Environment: real
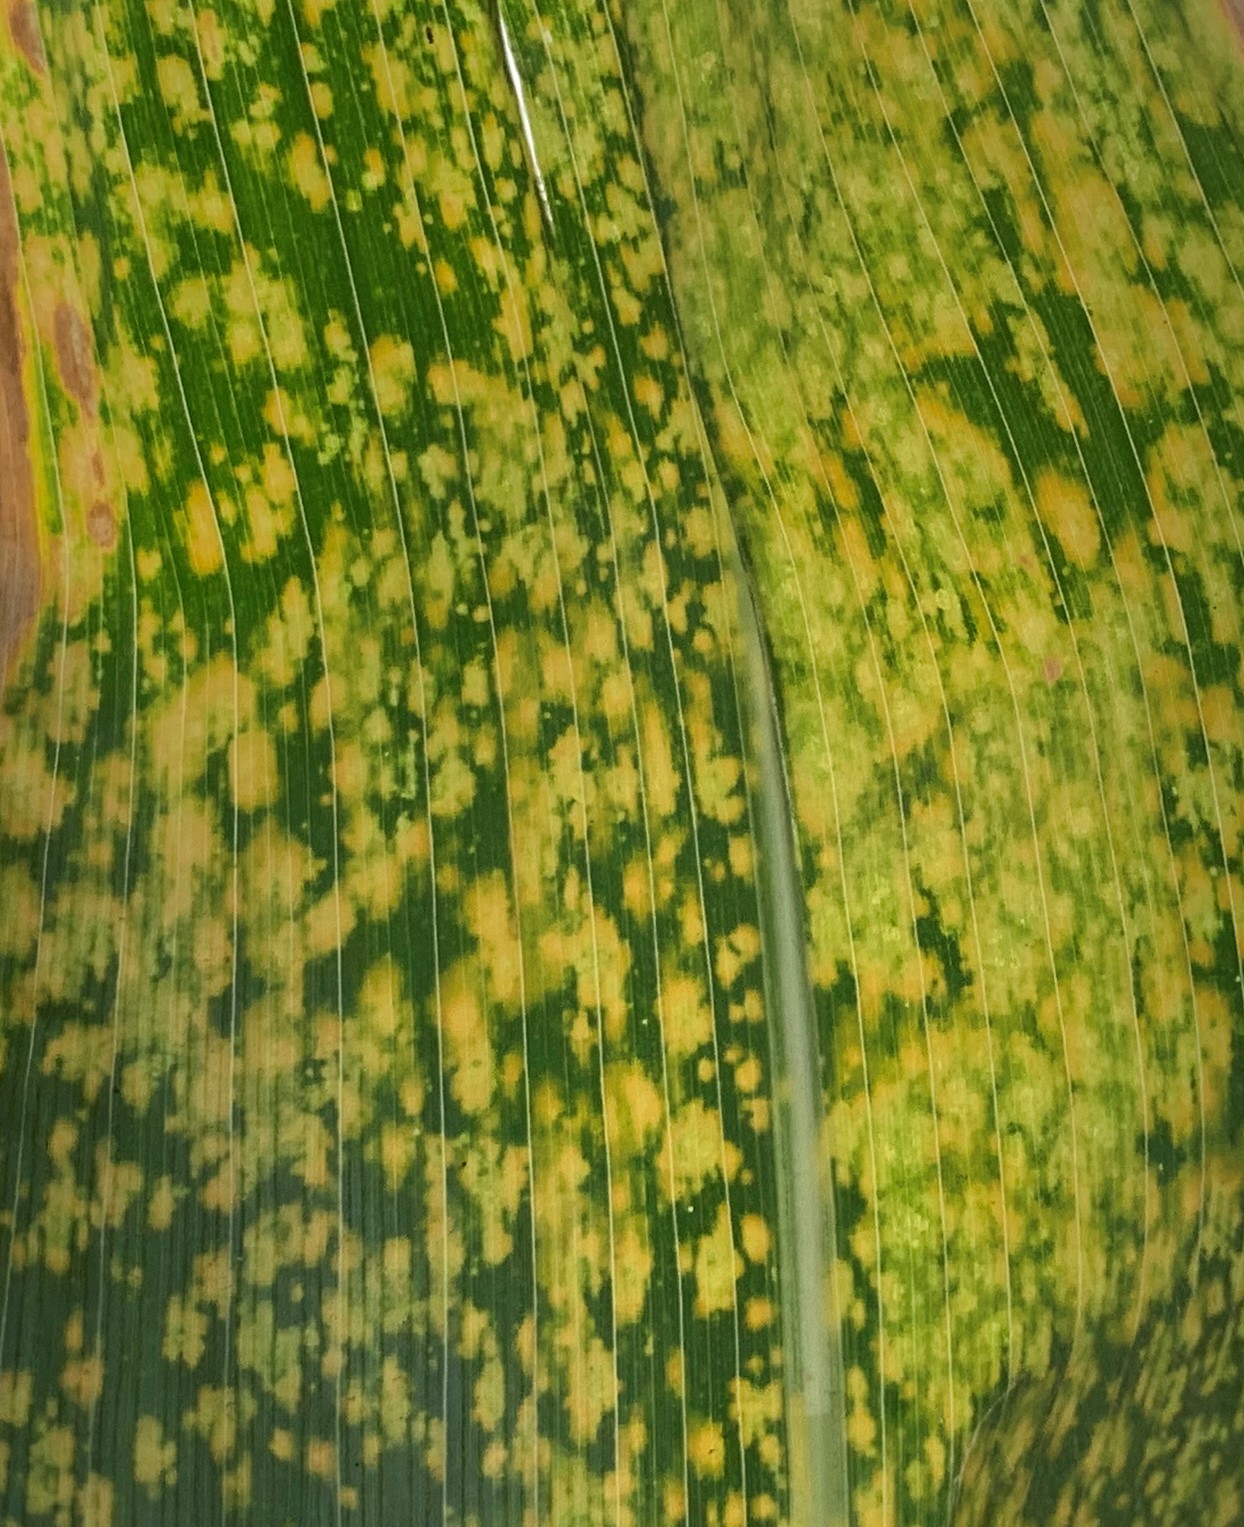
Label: lethal_necrosis